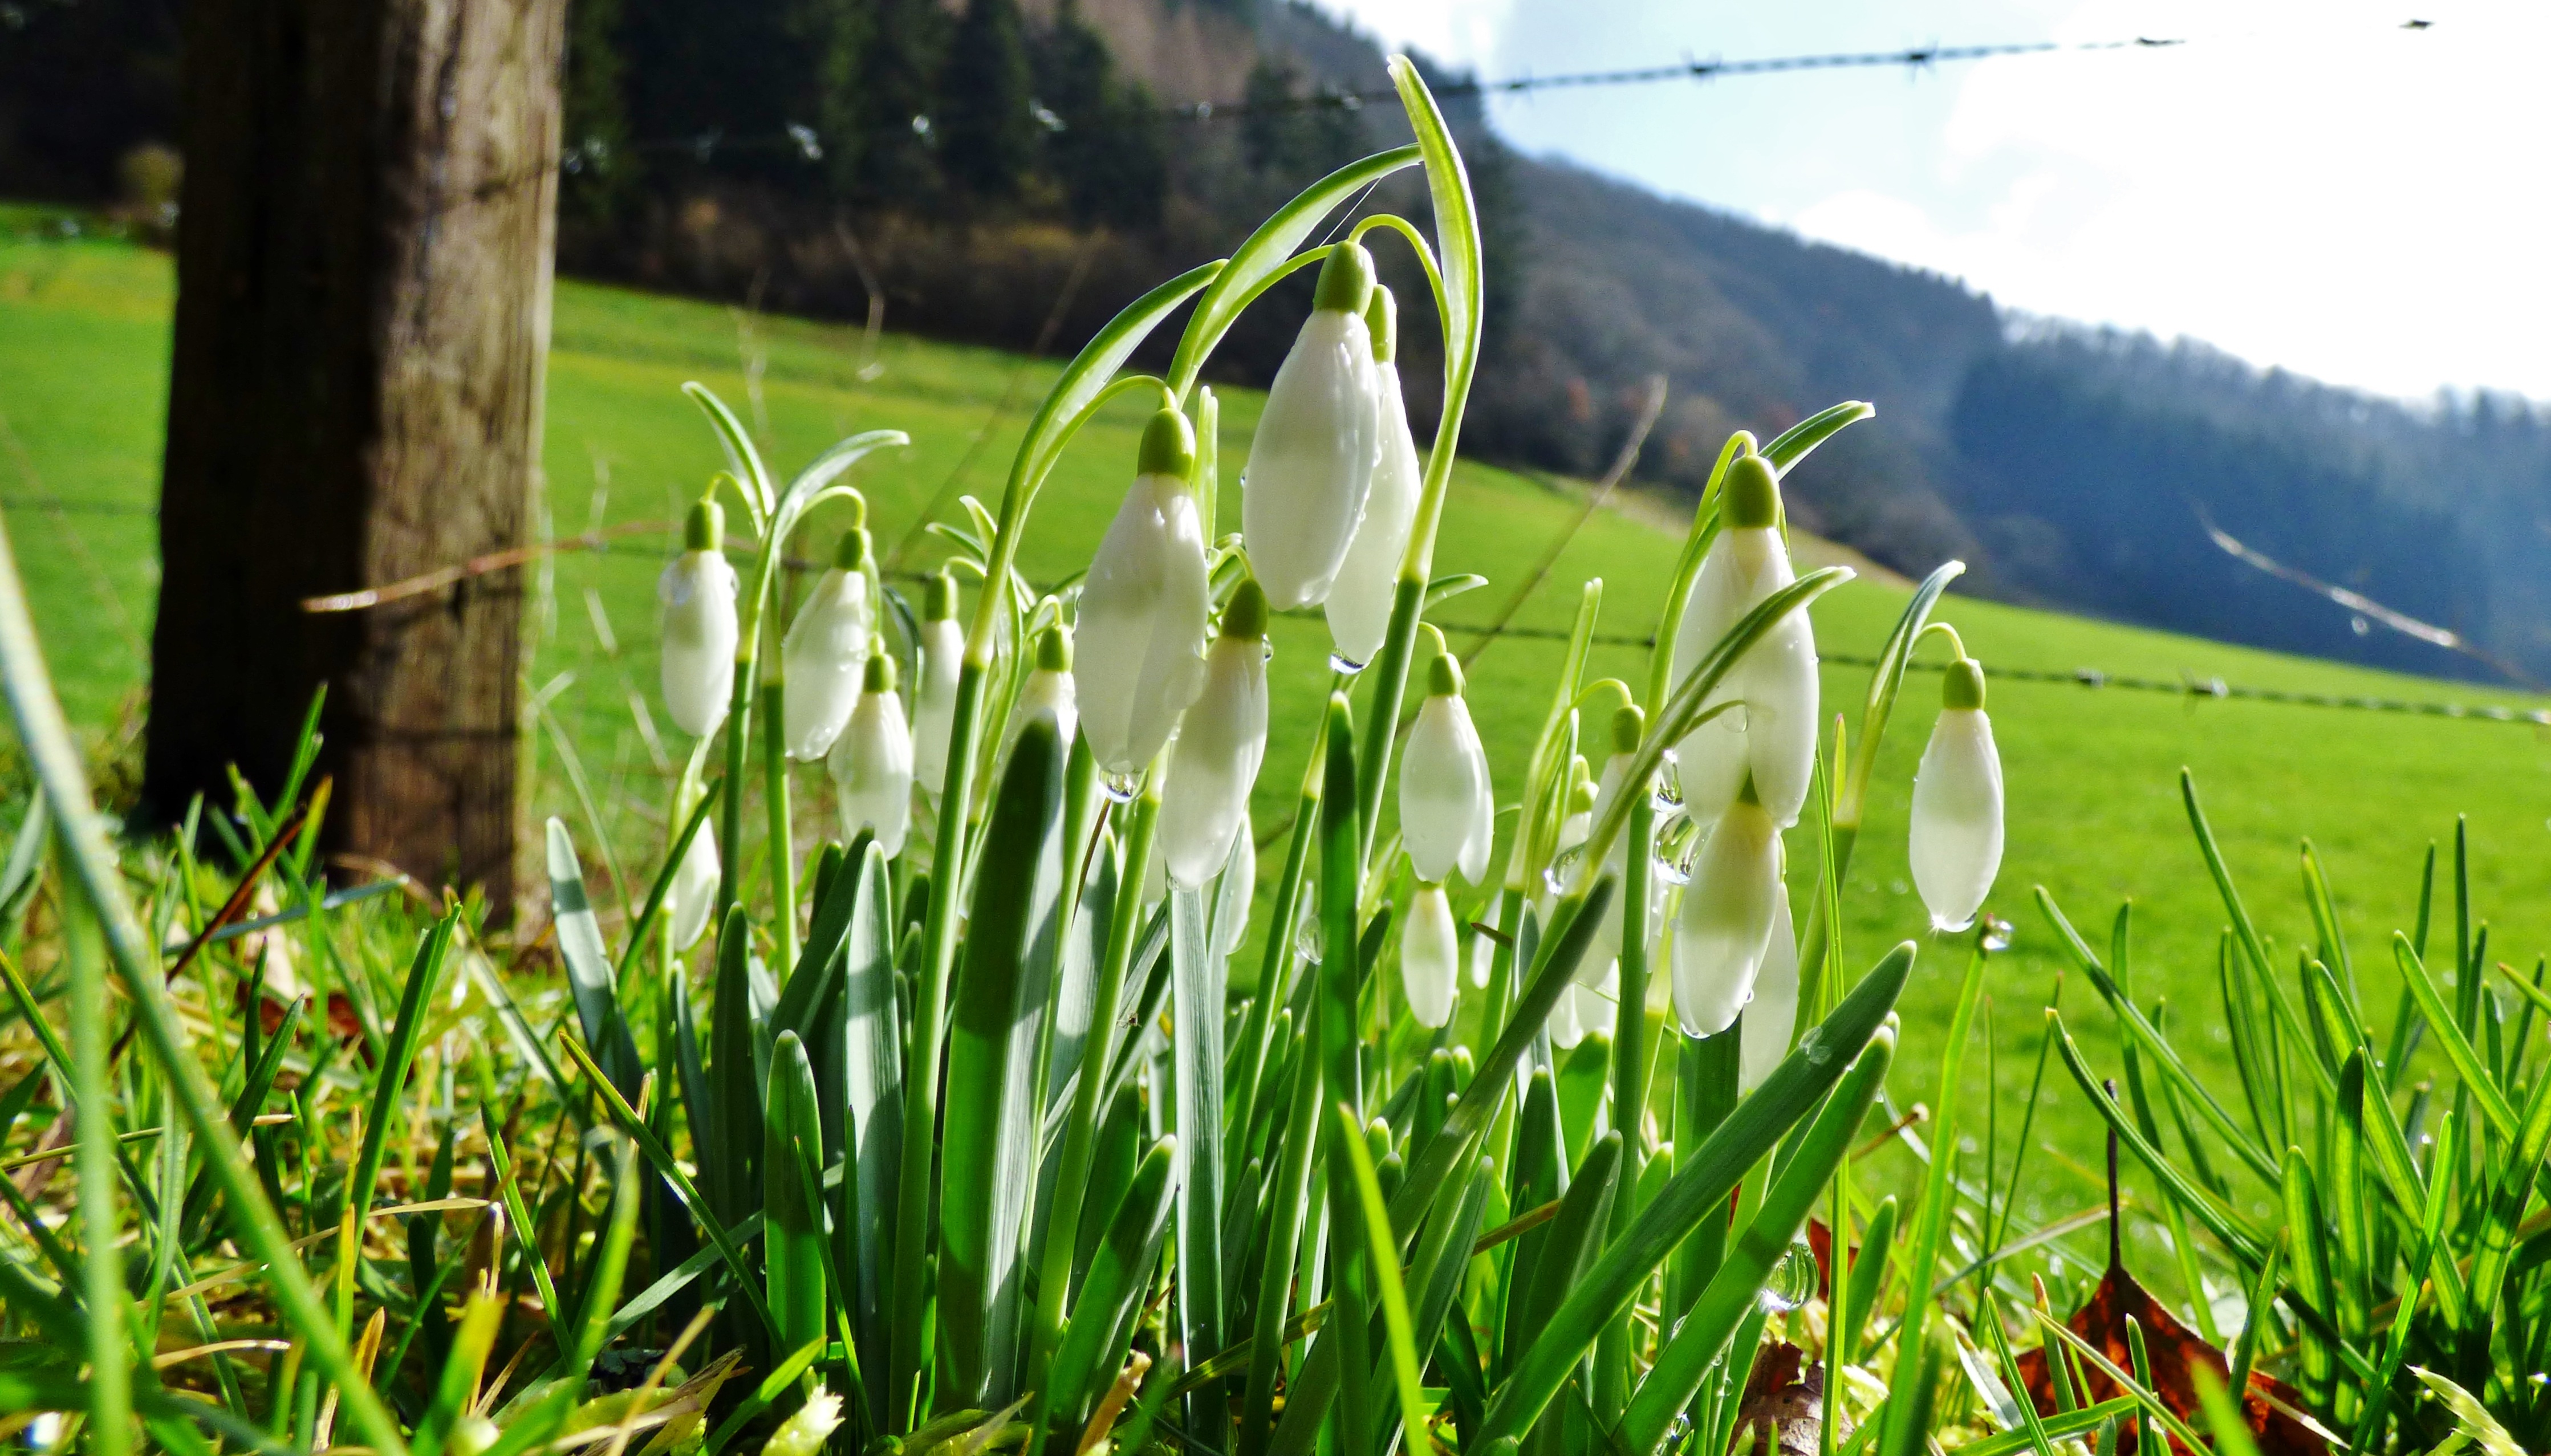
nature, grass, plant, field, lawn, meadow, prairie, sunlight, flower, spring, green, pasture, agriculture, flowers, grassland, luxembourg, snowdrops, white flowers, paddy field, grass family